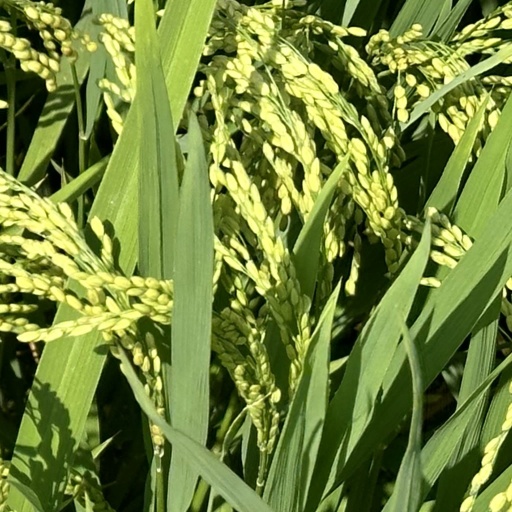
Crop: rice